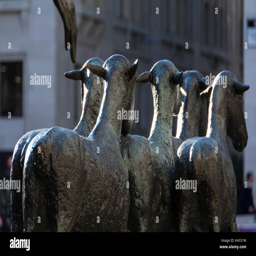
flock , a bronze sculpture by visual artist , next